John Beargrease

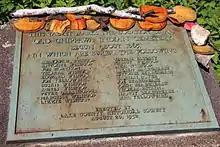
Cemetery marker listing John Beargrease

John Beargrease (1858 – August 1, 1910) was the son of an Anishinaabe chief, Makwabimidem (Beargrease). He is best remembered as the winter mail carrier between Two Harbors, Minnesota and Grand Marais, Minnesota during the last two decades of the 19th century. Beargrease used a row boat and a dog sled to deliver the mail.